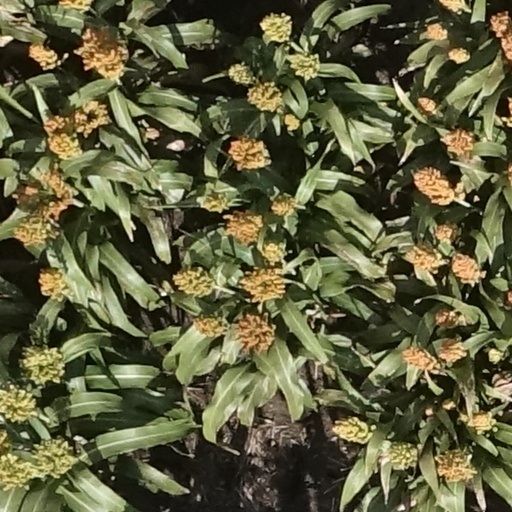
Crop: sorghum